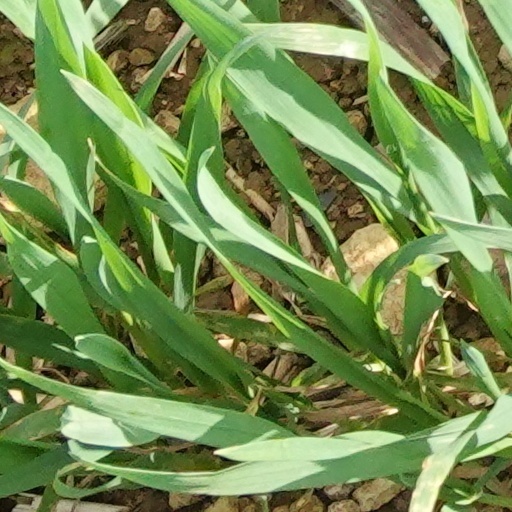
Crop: wheat